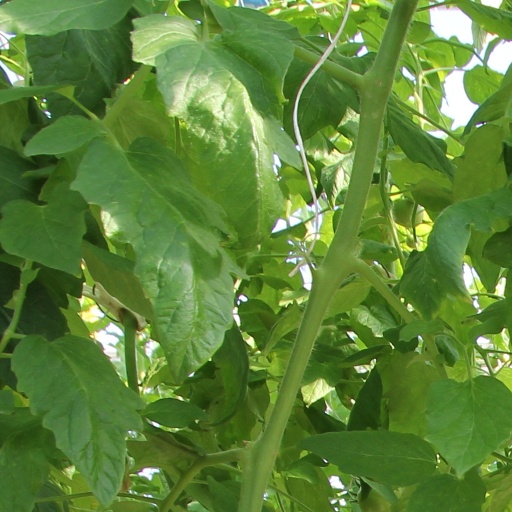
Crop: tomato